Juan Carlos Colmán

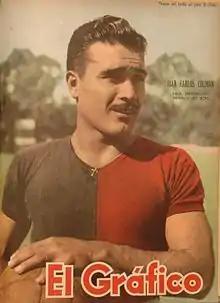

Juan Carlos Colmán (15 December 1922 – 21 September 1999) was an Argentine footballer. He played in 13 matches for the Argentina national football team from 1947 to 1956. He was also part of Argentina's squad for the 1947 South American Championship.